Commiphora gileadensis

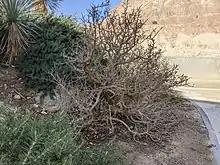
Commiphora gileadensis, identified by some as the ancient balm of Gilead, in the Botanical gardens of Kibutz Ein-Gedi.

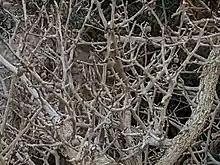
Branches and fruit of a Commiphora gileadensis shrub.

True balm of Gilead was very rare, and appears to have been produced from the unrelated tree "Pistacia lentiscus". The "Commiphora gileadensis" species also used to include "Commiphora foliacea", however it was identified and described as a separate species